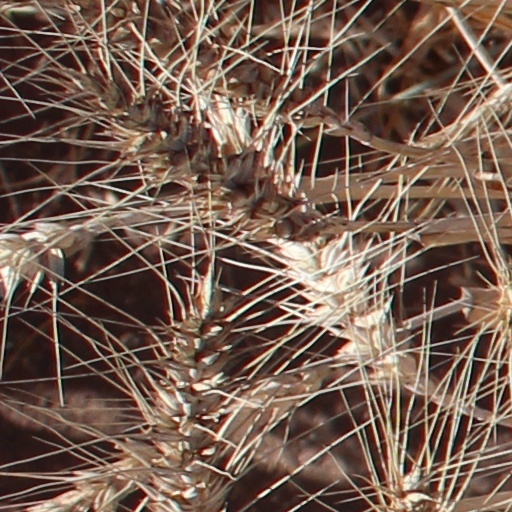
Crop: wheat